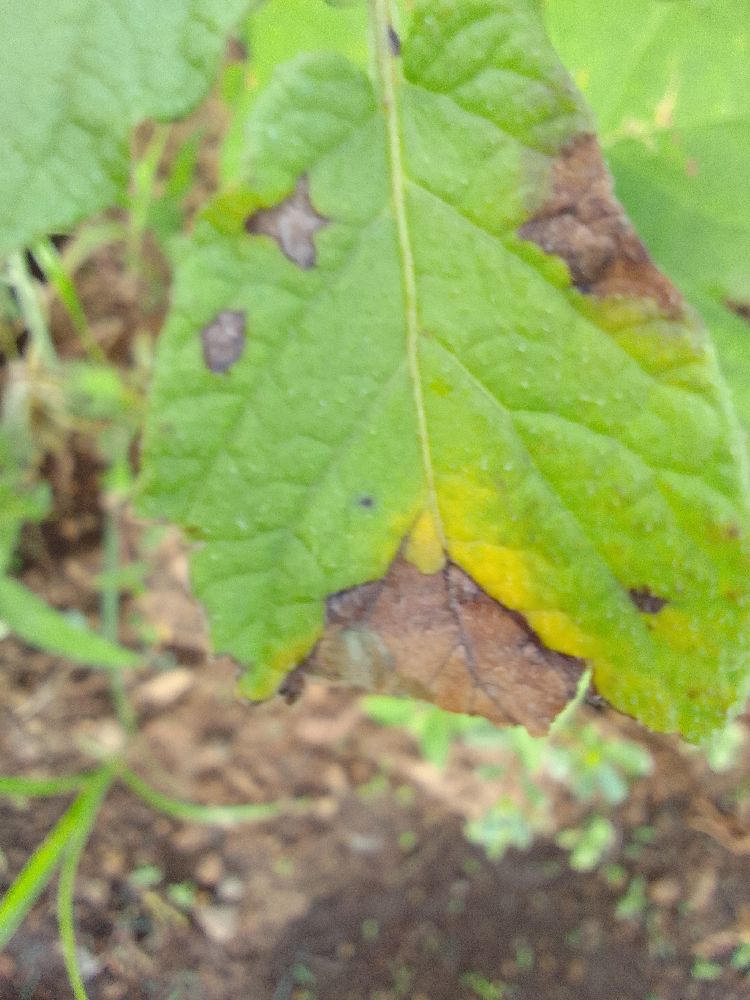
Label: Late blight